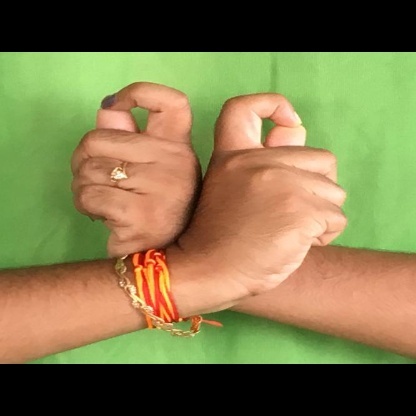
Mudra: Berunda